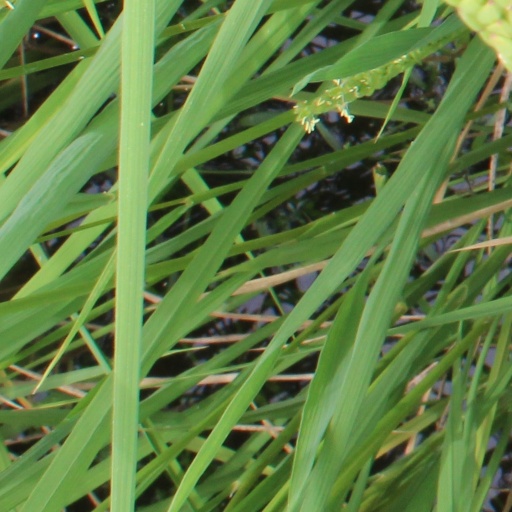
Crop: rice